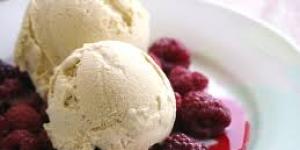
el original helado de crema americana